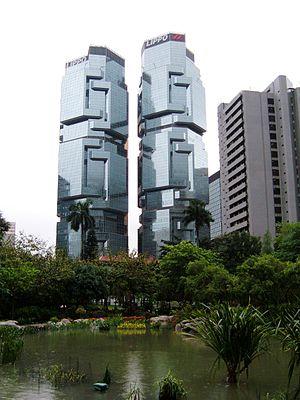
On peut répartir les gratte-ciel en plusieurs périodes ou styles.